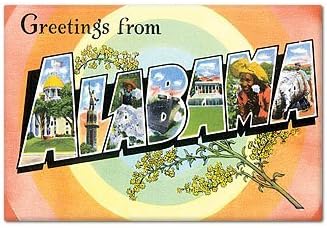
Greetings from Alabama Fridge Magnet
Category: Amazon Home
This is a charming refrigerator magnet featuring the phrase, "Greetings from Alabama." It is in the style of vintage postcards, where pictures of famous local sights would be superimposed on the letters. It is approximately 3"x2". This would make a great way to pay tribute to your hometown or display the places you've traveled.
Features: Approximately 3" x 2" | Deluxe "wrap-around" metal inner shell with a glossy Mylar outer shell | Full, strong magnetic back | Crisp, vivid image | Made in USA